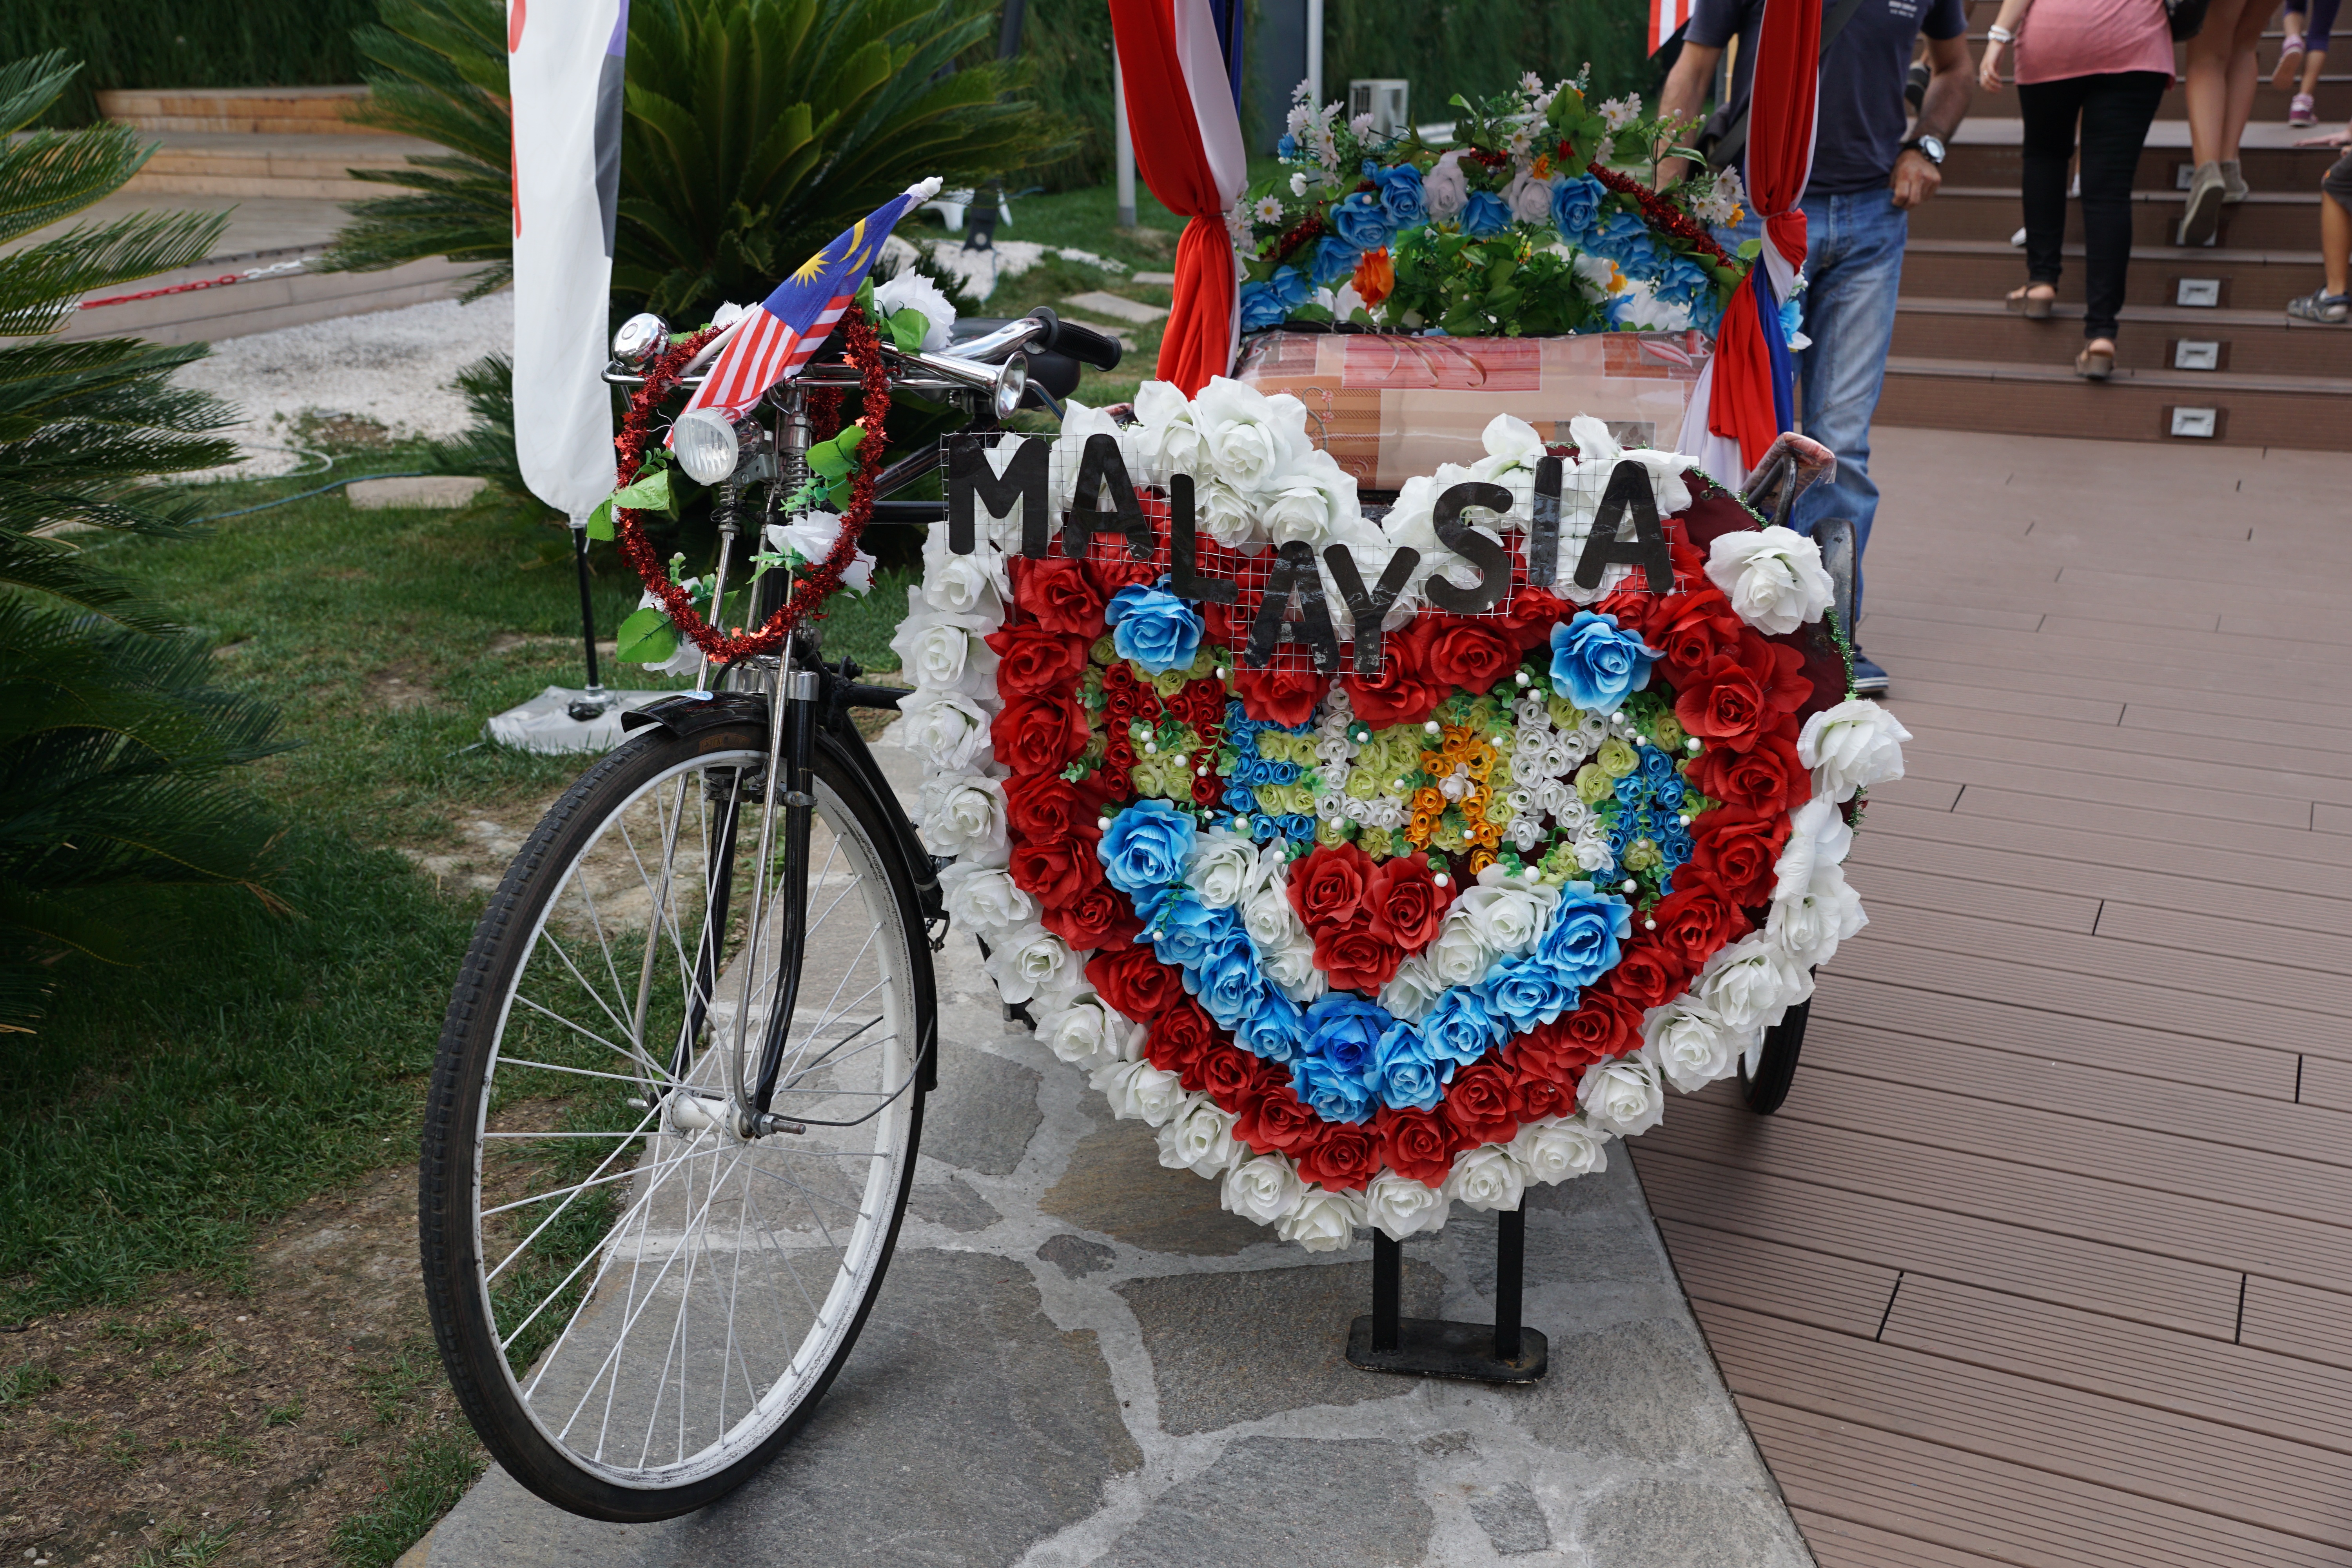
flower, bicycle, bike, city, vehicle, colorful, malaysia, welcoming sign